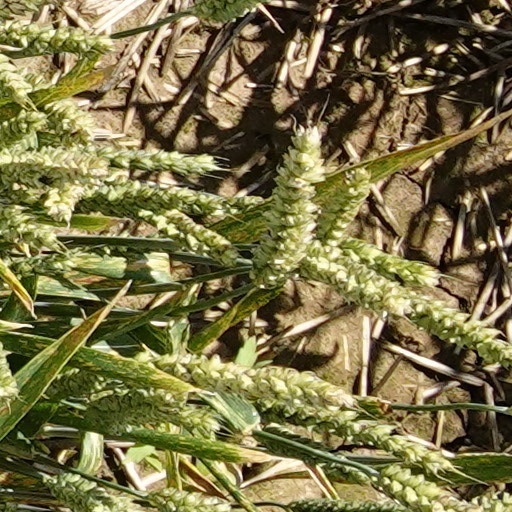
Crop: wheat